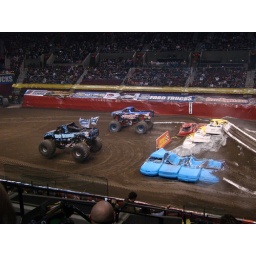
Two trucks raced in a straight line over cars. The blue car lane almost always won.